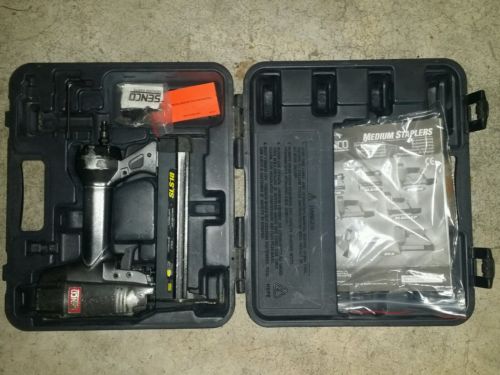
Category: stapler